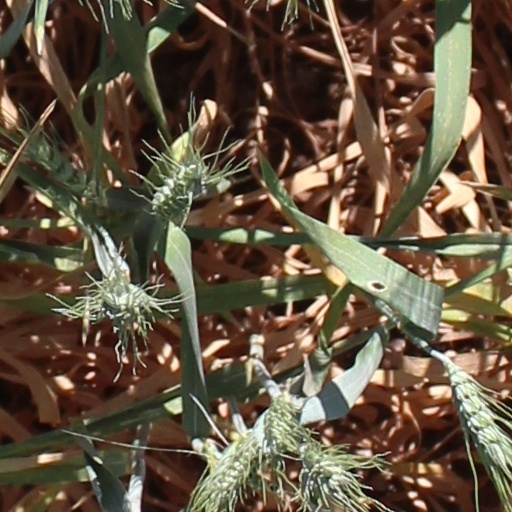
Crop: wheat